Evelina Mambetova

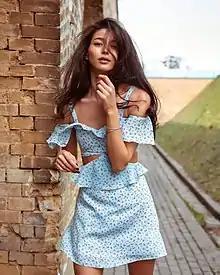
Evelina Mambetova in 2018

Evelina Mambetova (born 28 February 1991) is a Crimean Tatar model.